Robert Lloyd Lewis

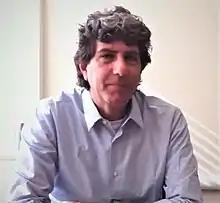
Lewis interviewed in 2012

Robert Lloyd Lewis is an American television and film producer. He has worked as a producer on the Showtime drama series "Dexter" since 2006 and has received multiple award nominations for his work on the series.